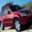
Label: automobile